Allan Ray

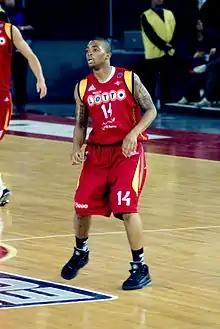
Ray in 2007

Allan Nathaniel Ray (born June 17, 1984) is an American sports agent and former professional basketball player. He played college basketball for four years at Villanova University. He played one season (2006–07) with the Boston Celtics of the National Basketball Association.